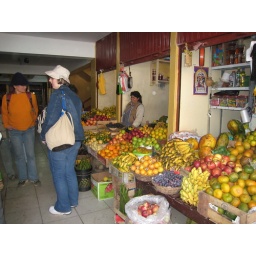
Sher and Jolanna in fruit market